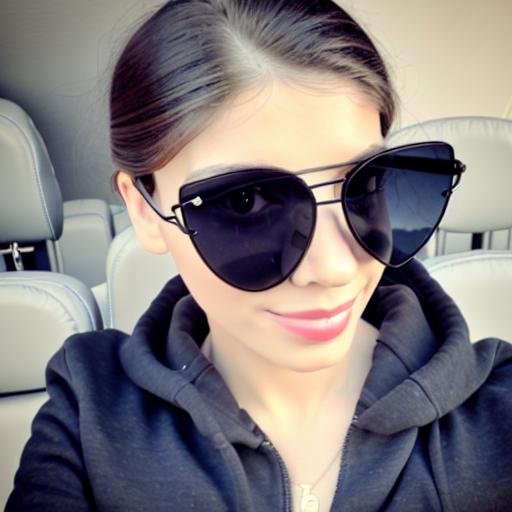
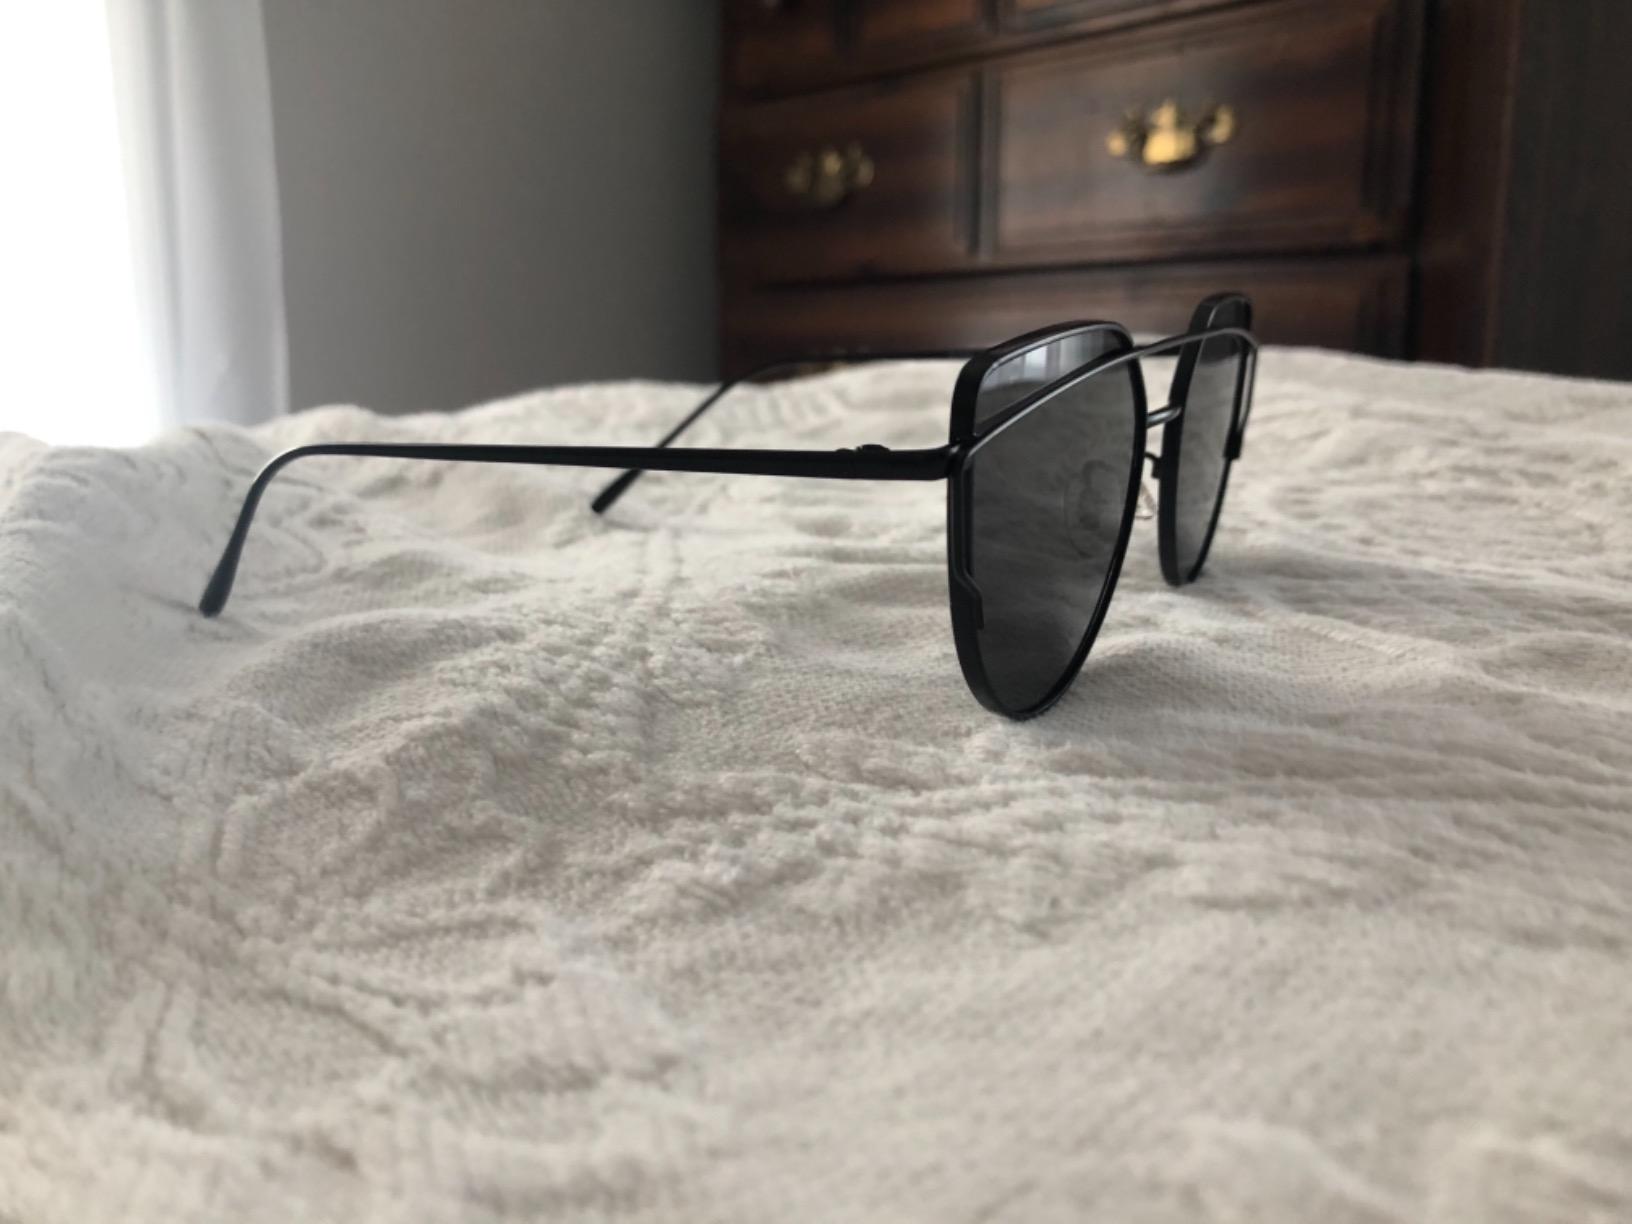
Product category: accessories_sunglasses
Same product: no